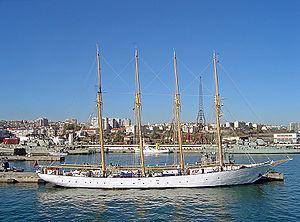
Un vieux gréement désigne un navire à gréement traditionnel qu'il soit ancien ou une réplique moderne. Le terme désigne à la fois les grands voiliers comme les trois mâts carrés, les bricks et goélettes qui sont les représentants de grande tailles les plus connus, mais aussi des embarcations plus modestes. Les vieux gréements sont souvent classés au patrimoine dans de nombreux pays.
Le Creoula est un quatre-mâts goélette appartenant au Portugal. Il s'agit d'un terre-neuvier de 1937 de 67 m de long, aujourd'hui navire-école de la marine portugaise.